Tomas Ražanauskas

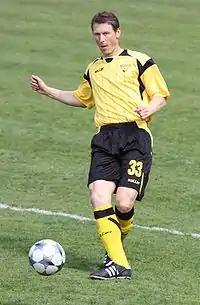

Tomas Ražanauskas (born 7 January 1976) is a Lithuanian professional football coach and a former player. He is an assistant coach with the Lithuania national team.